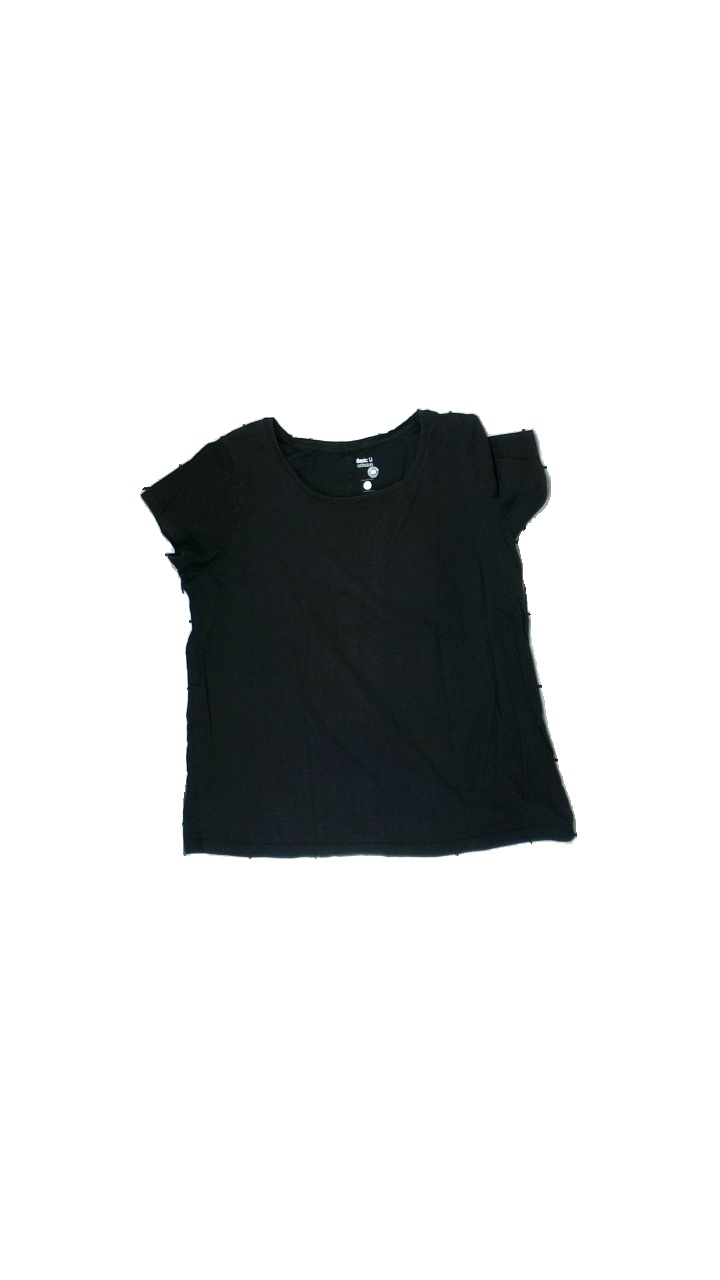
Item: T-shirt (Ladies)
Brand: Basic U
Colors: Black
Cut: Regular, C-collar
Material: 100% cotton
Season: All
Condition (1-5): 3
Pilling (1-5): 5
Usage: Export
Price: <50